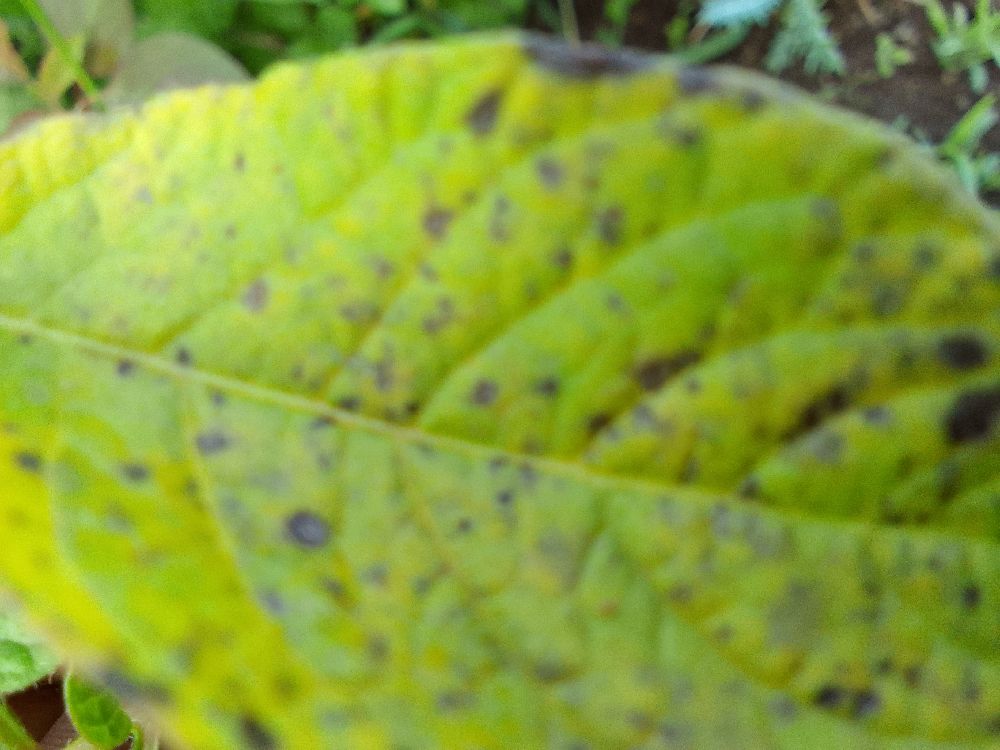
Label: Early blight